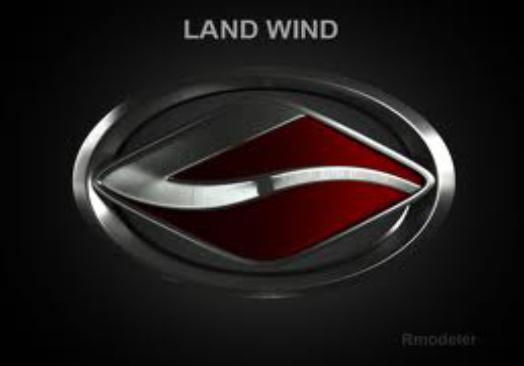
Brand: Landwind-1
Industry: Transportation